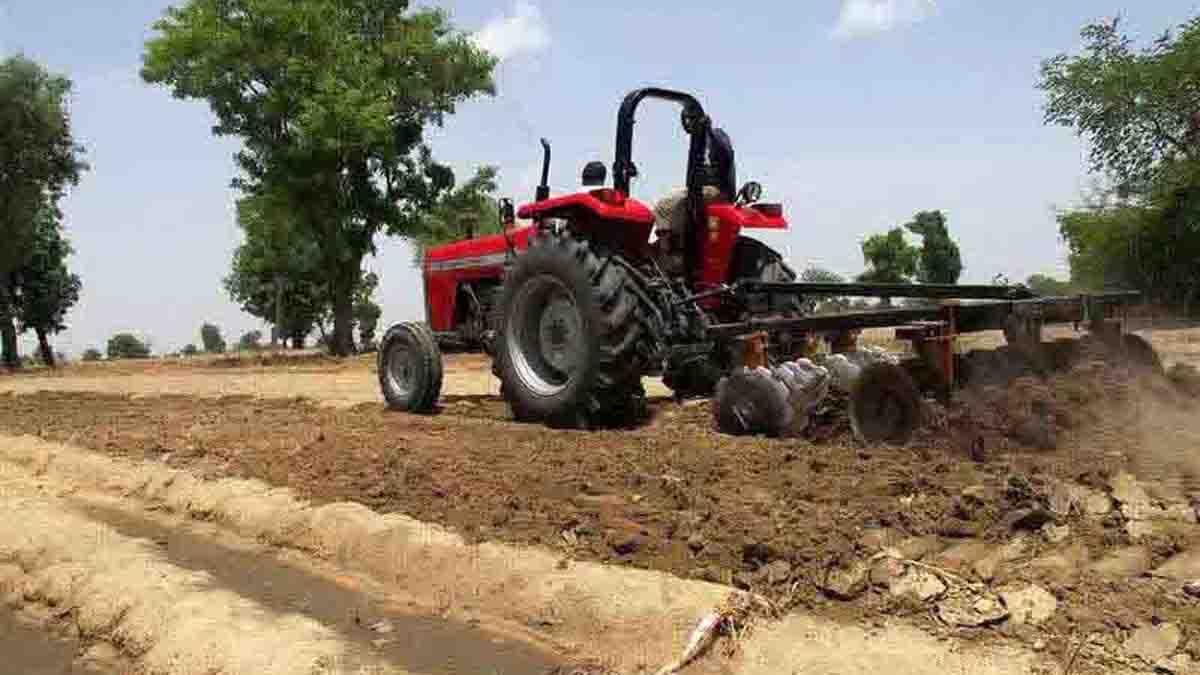
Mashine ya kisasa iitwayo trekta ,yenye matairi makubwa ya nyuma, na ya mbele madogo ikiwa inavuta vyuma vizito, yenye mapanga yenye ncha kali, ambayo hutipua ardhi au udongo, ili kurahisisha wakati wa upandaji wa mbegu.